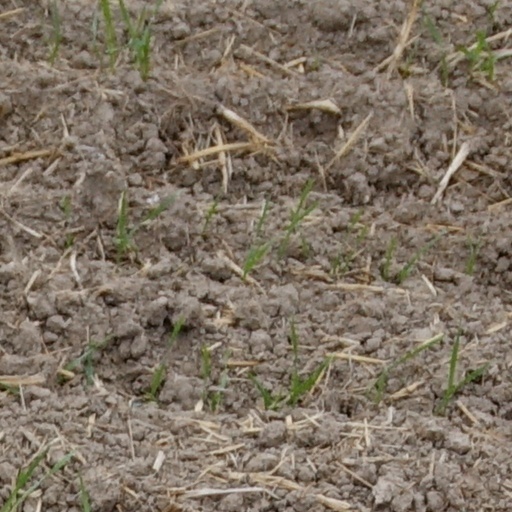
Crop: wheat